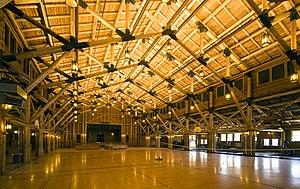
Geyser Hall, dans le Old Faithful Lodge, Parc national de Yellowstone, Wyoming, États-Unis.